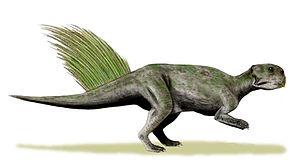
La formation de Jiufotang est une formation géologique d'âge Crétacé inférieur qui affleure dans la province de Liaoning, située dans le nord-est de la Chine.
Psittacosaurus soit « lézard perroquet » est un genre éteint de dinosaures ornithischiens cératopsiens primitifs du début du Crétacé inférieur qui vivait en Asie, il y a environ 130 à 100 Ma. C'est l'un des genres de dinosaures le plus riche en espèces, puisqu'on en connaît au moins dix espèces grâce aux fossiles trouvés dans les différentes régions des actuelles Chine, Laos, Mongolie et Russie, avec la possibilité d'existence d'autres espèces en provenance de Thaïlande.
Les psittacosauridés sont une famille éteinte de dinosaures cératopsiens du Crétacé inférieur.